Dongcheng Subdistrict, Dongguan

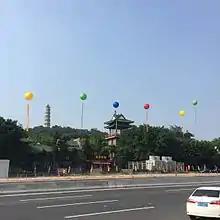
The pavilion in the Liuhua Park

The Liuhua Park was first built in the Ming dynasty, and it reopened in 1999. It has an area of 0.32 square kilometers, and is near the intersection of Guanlong Highway and Guanjie Highway. The park is open all day and has free admission. It is a key unit of Dongguan's cultural relics protection.